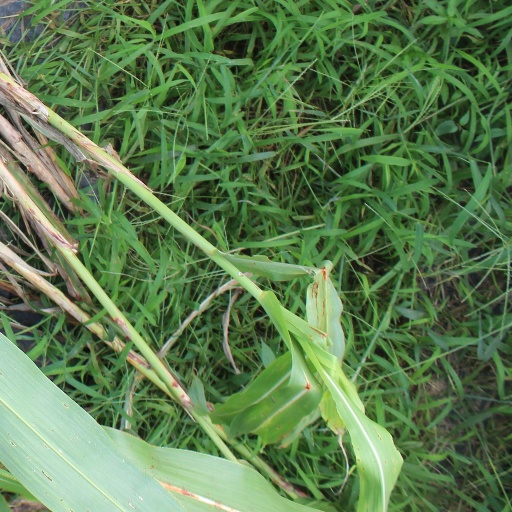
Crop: sorghum